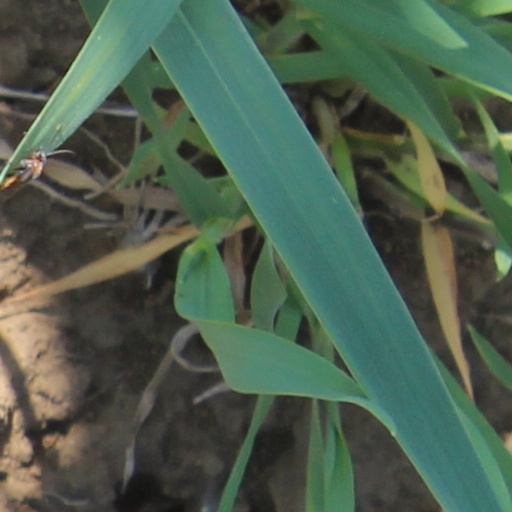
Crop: wheat